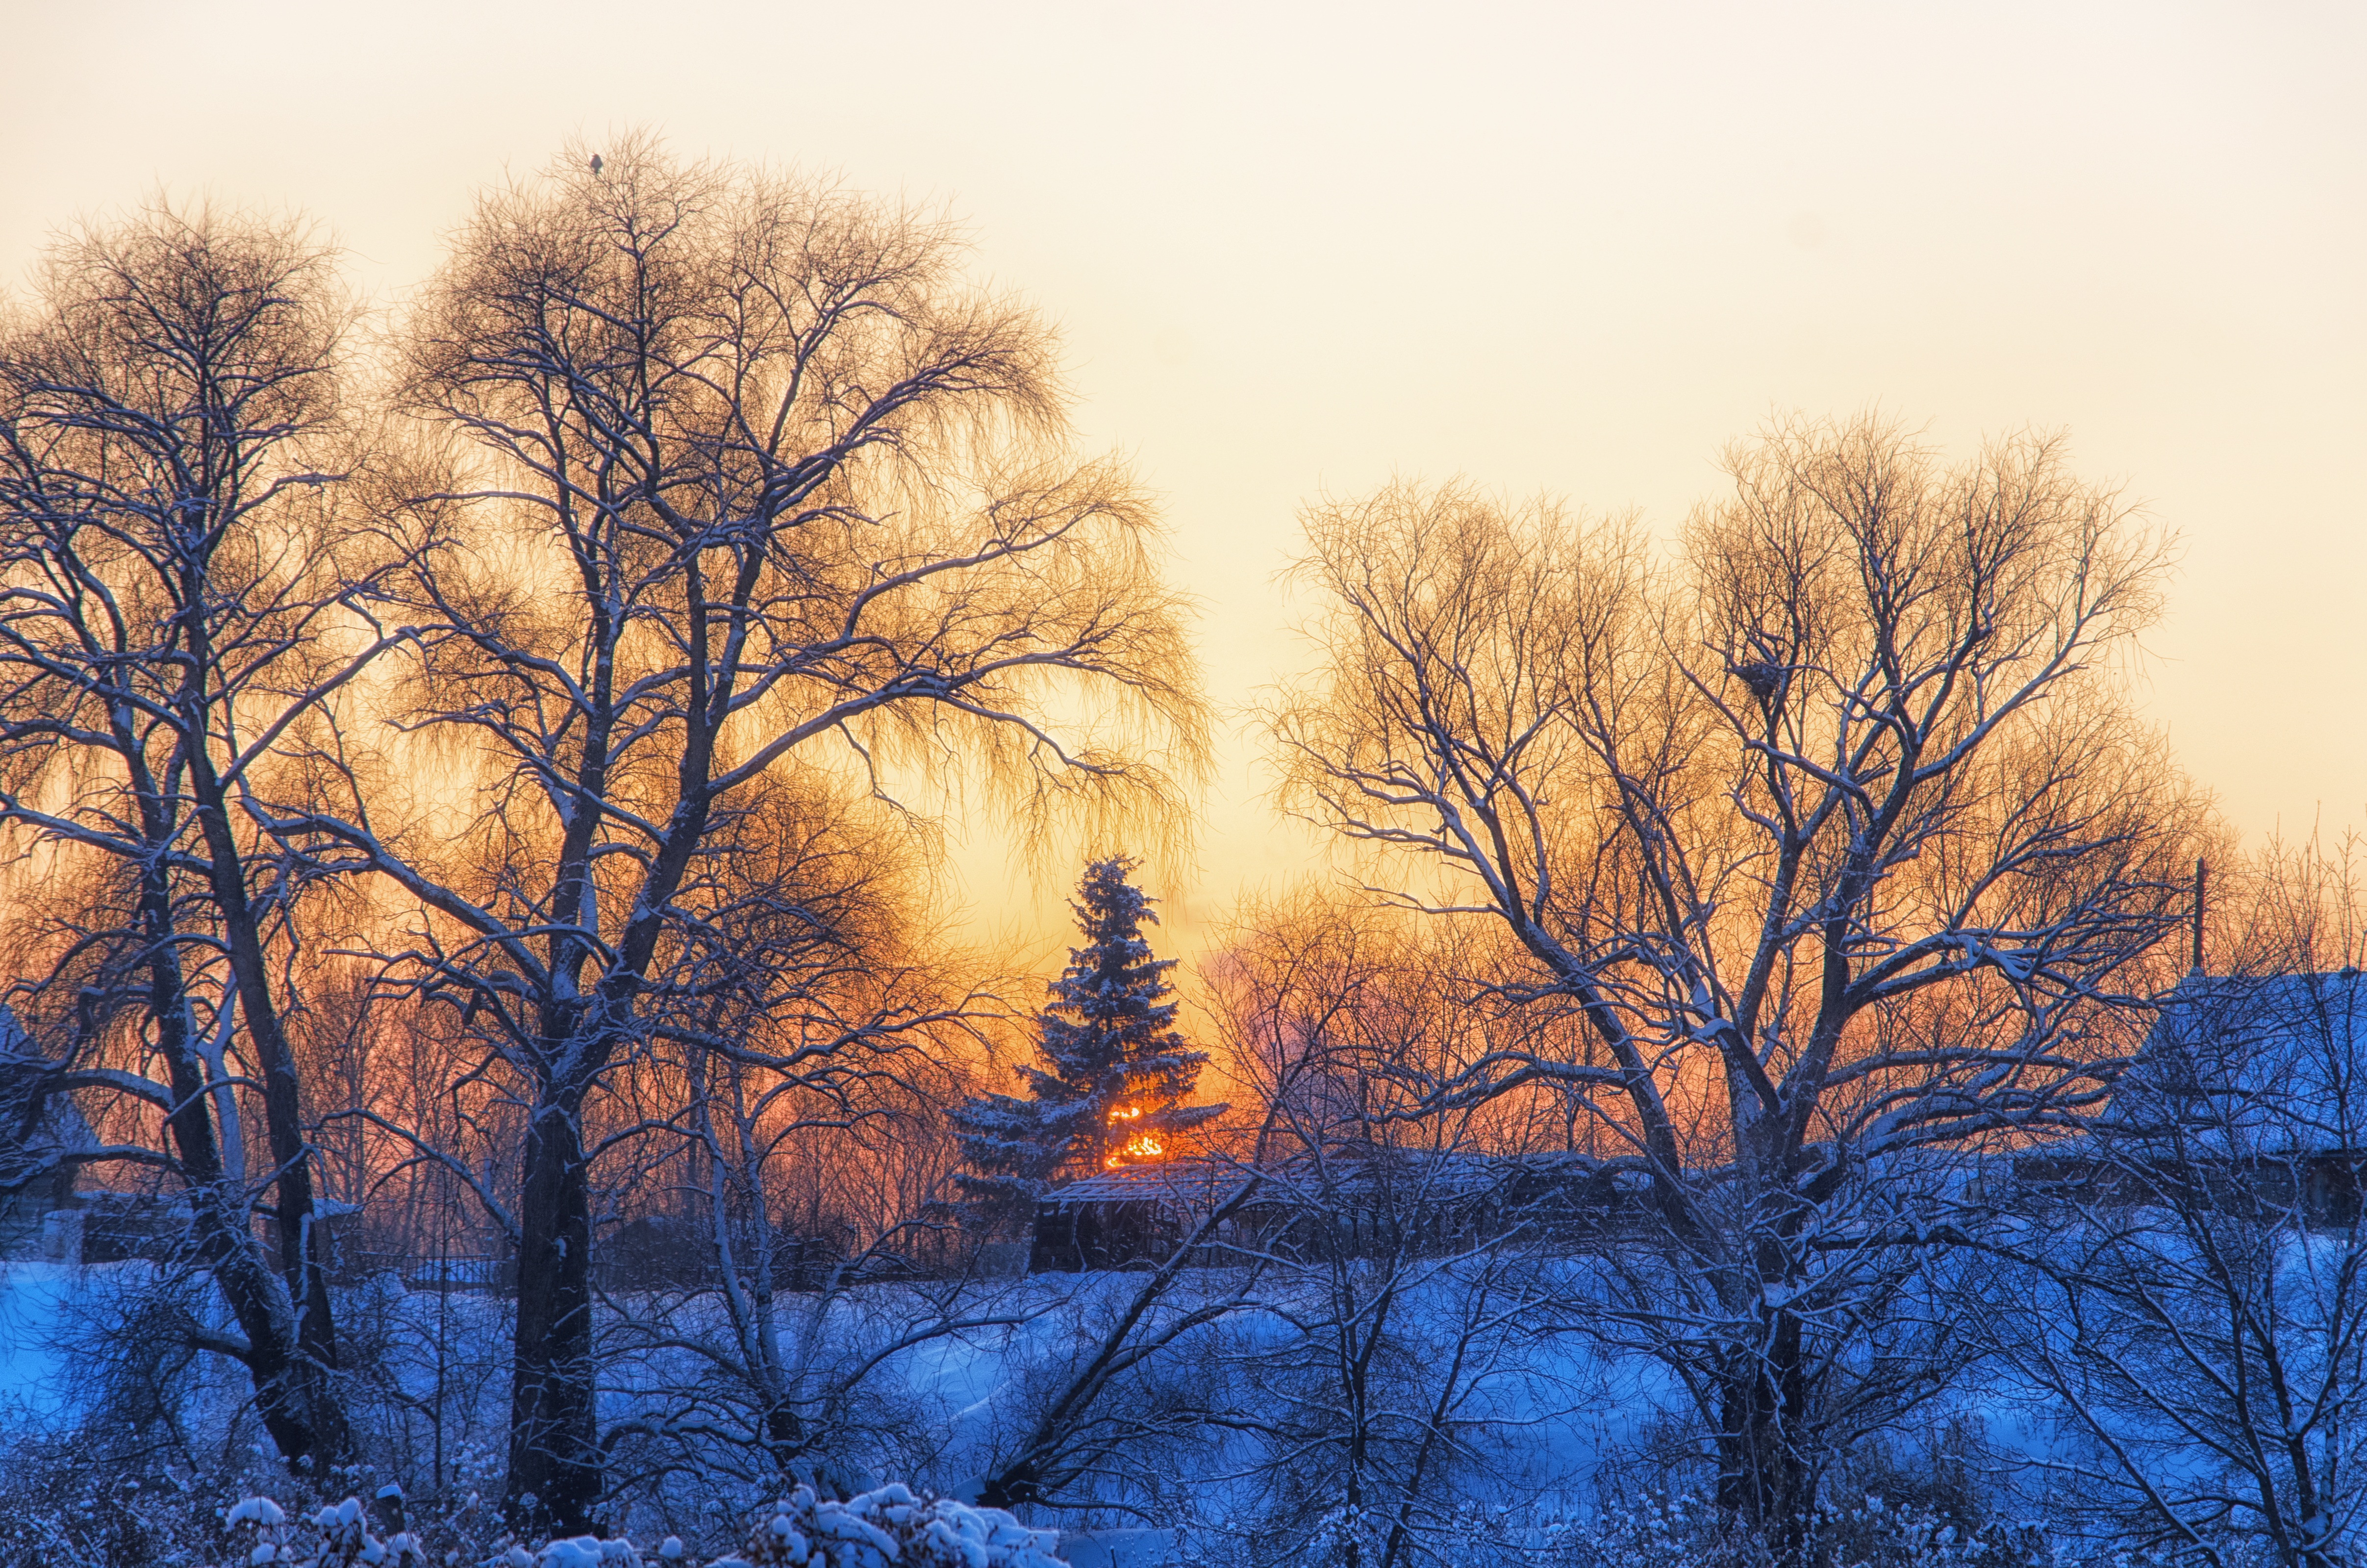
landscape, tree, nature, forest, branch, snow, cold, winter, plant, sky, sunrise, sunset, mist, countryside, sunlight, morning, frost, dawn, village, dusk, evening, cottage, autumn, weather, season, russian village, freezing, atmospheric phenomenon, woody plant